Foreign relations of Israel

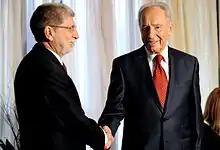
Shimon Peres and Foreign Minister of Brazil, Celso Amorim

Haiti and Israel maintain full diplomatic relations. In 1947, Haiti voted for the UN Partition Plan and the creation of the State of Israel.